Richard Ali

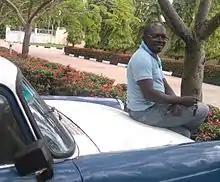
Nigerian author, Richard Ali

Richard Ali (born 3 September 1984) is a Nigerian writer, lawyer and co-founder of Parrésia Publishers, a Lagos-based Afri-centric publishing house, home to Helon Habila, Onyeka Nwelue, Chika Unigwe and Abubakar Adam Ibrahim, other continental voices.